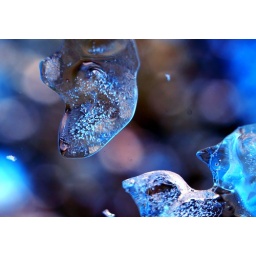
view through our window in the roof